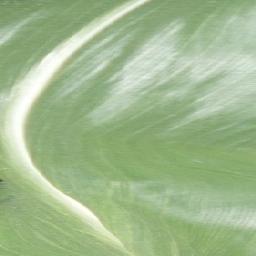
Label: Corn___healthy